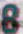
Number: 8